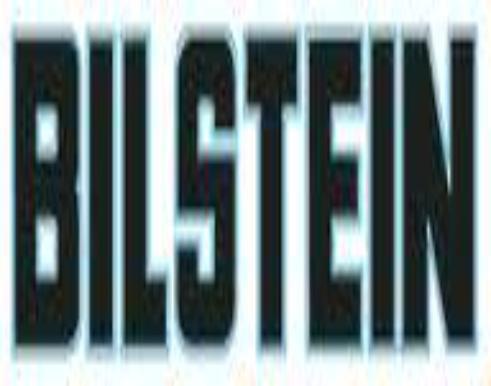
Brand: Bilisten
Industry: Transportation